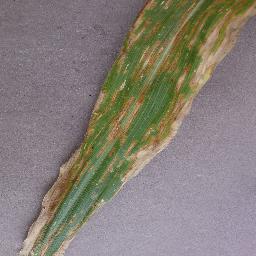
Label: Corn_(Maize)___Northern_Leaf_Blight